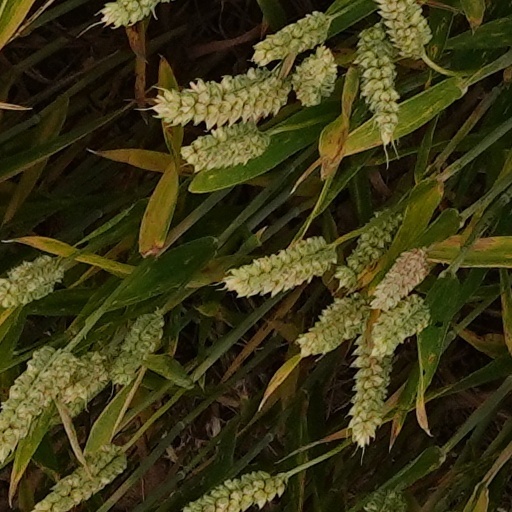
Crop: wheat